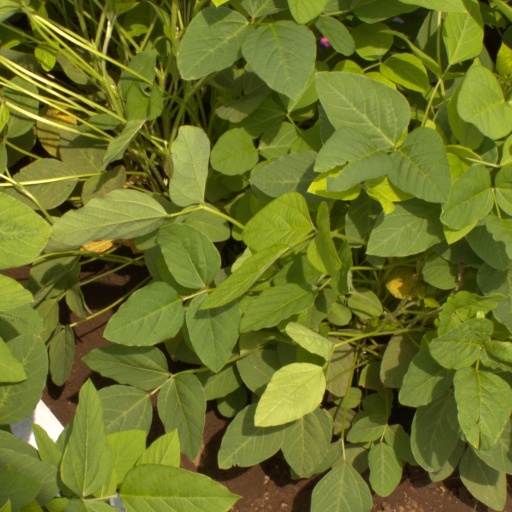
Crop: soybean